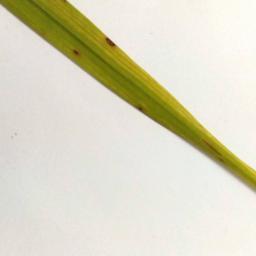
Label: Rice___Leaf_Blast